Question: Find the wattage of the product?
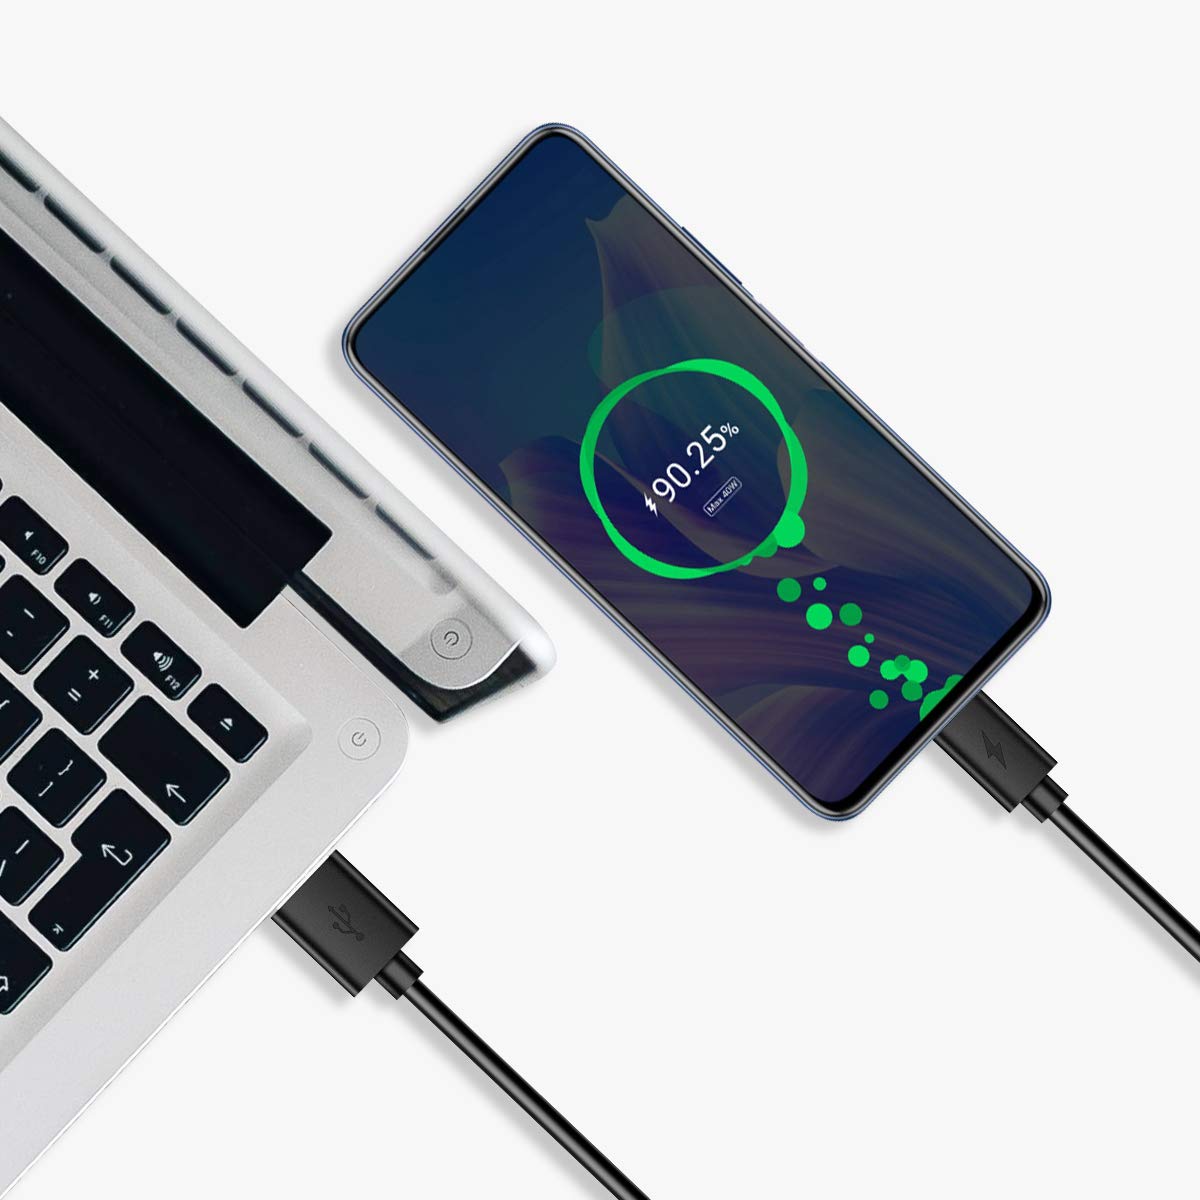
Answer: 40.0 watt